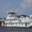
Label: ship